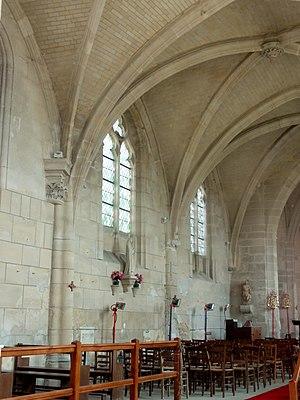
Nef, élévation nord.
L'église Saint-Nicolas est une église catholique paroissiale située à Guiry-en-Vexin, en France. Elle aurait été élevée sur les fondations d'une précédente église du XIIIᵉ siècle. Son plan est en forme de croix, sans bas-côtés. Le clocher domine la façade et occupe une partie de la première travée de la nef. C'est le contraire d'un chef-d'œuvre. Avec le portail occidental et les deux premières travées de la nef, il date d'autour de 1557, et affiche le style de la Renaissance. Le reste du vaisseau central et le croisillon sud datent de la première moitié du XVIᵉ siècle, et sont de style gothique flamboyant. On y trouve les fenêtres aux réseaux les plus élaborés du Vexin français. Le croisillon nord est la partie plus ancienne de l'église. Il remonte au XIVᵉ siècle et ses fenêtres sont de style rayonnant tardif, mais la voûte est également flamboyante, et subdivisée en trois fois trois voûtains. Ceci vient du plan particulier du transept, qui comporte des piliers libres au nord et au sud de la croisée, et deux voûtes pour la croisée et le croisillon sud. Cette spécificité fait en grande partie l'intérêt de l'église, qui a été classée monument historique par arrêté du 25 août 1942.